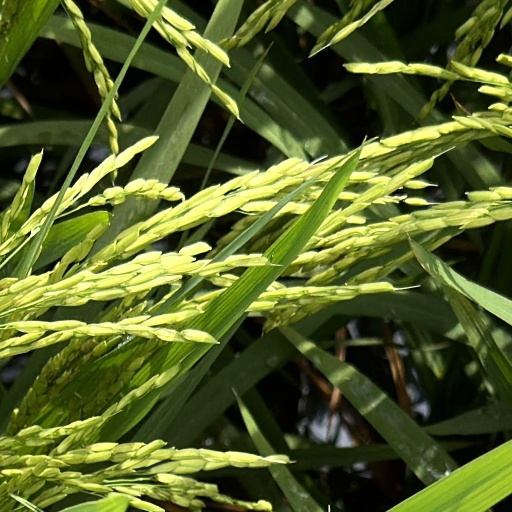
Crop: rice